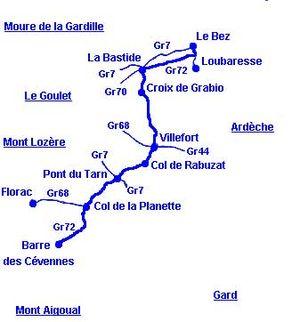
Le sentier de grande randonnée 72 circule à travers l’Ardèche et la Lozère du col du Bez à Barre-des-Cévennes.